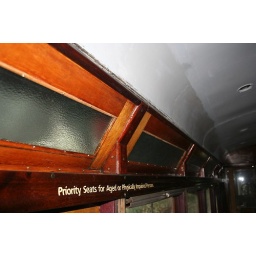
Photo Number 70. Newly cleaned glass and a recent shot of the top windows in the 1st compartment.